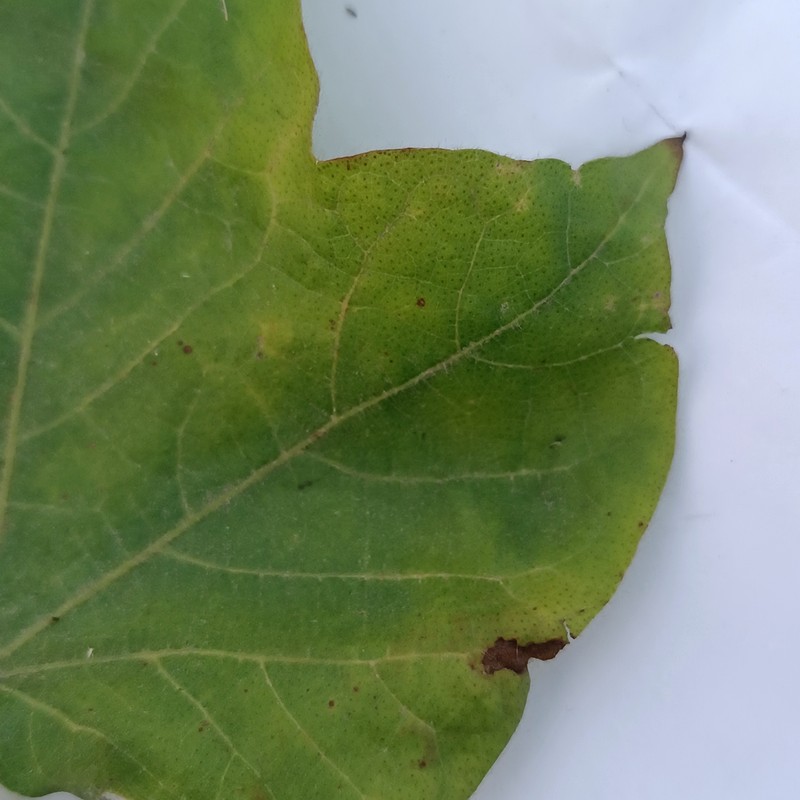
Label: Leaf Hopper Jassids